Dan Tobin

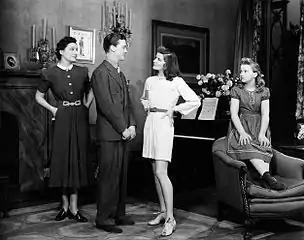
Dan Tobin and Katharine Hepburn on Broadway in "The Philadelphia Story" (1939)

Tobin then played Alexander 'Sandy' Lord in the original 1939 Broadway production of Philip Barry's "The Philadelphia Story".